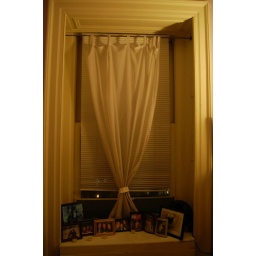
my bedroom window in all its glory and excitement!